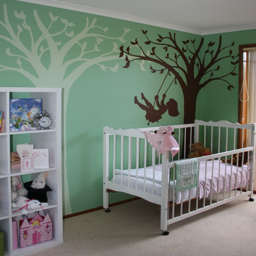
people used a fresh mint green on the wall behind the mural .